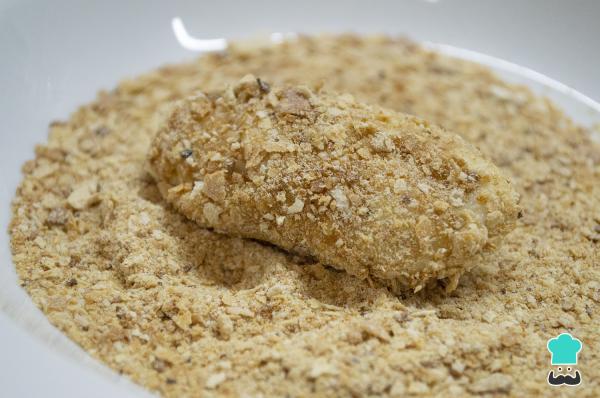
Pasado el tiempo de reposo la masa habra solidificado un poco, pero dependiendo de la cantidad de bechamel podrás manejarla con las manos o no. En cualquier caso, es preferible formar las croquetas con ayuda de una cuchara y pasarlas primero por huevo batido y luego por pan rallado.